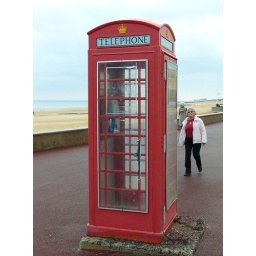
Lone red telephone box in France